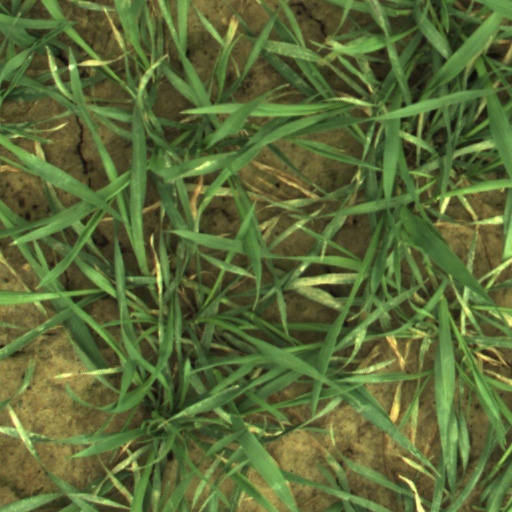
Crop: wheat